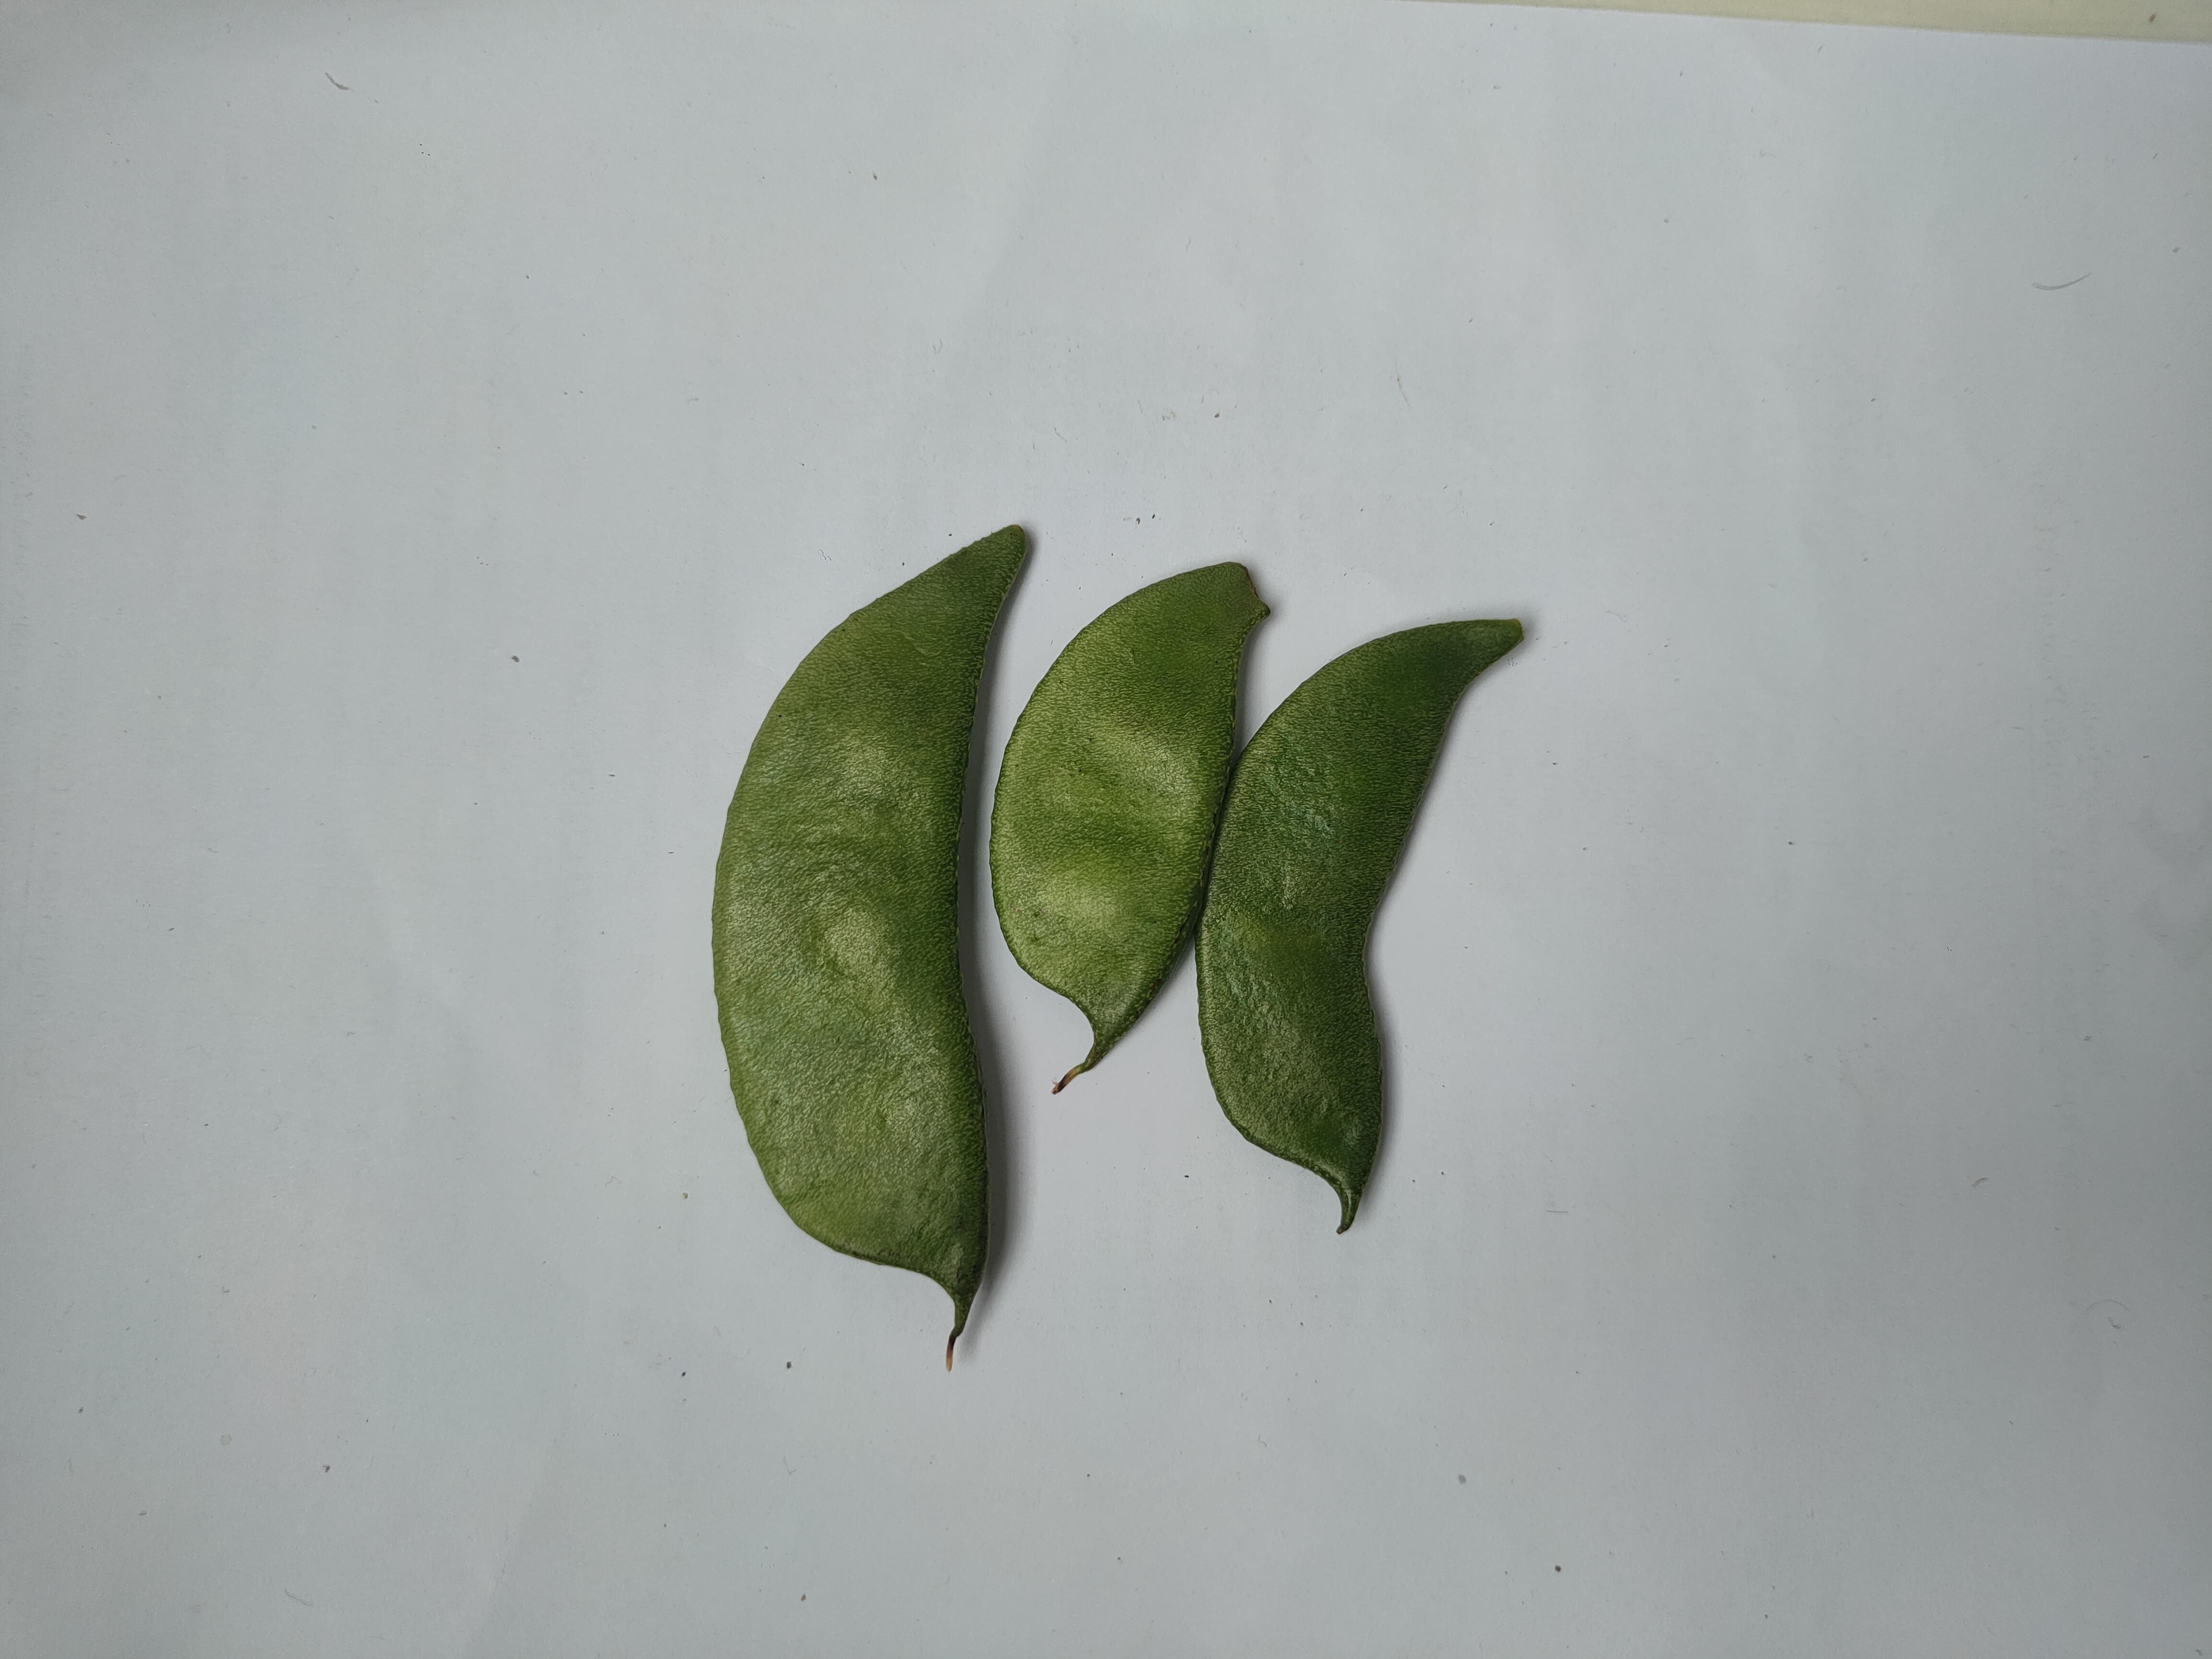
Label: Bean